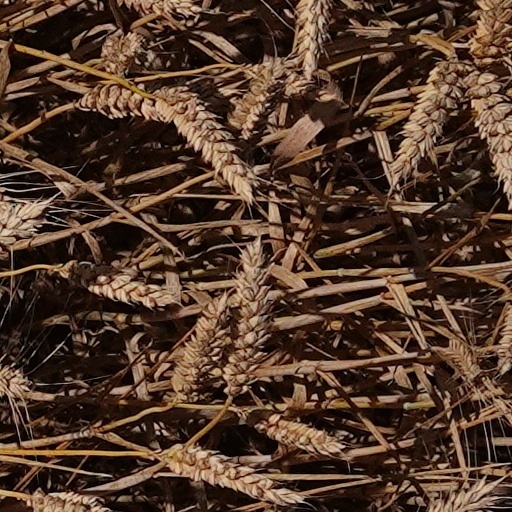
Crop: wheat